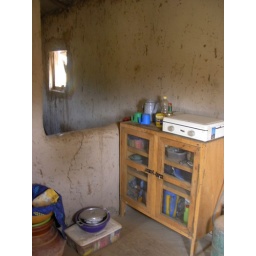
A shot of the kitchen area of Andria's house in Kossoumbugu.